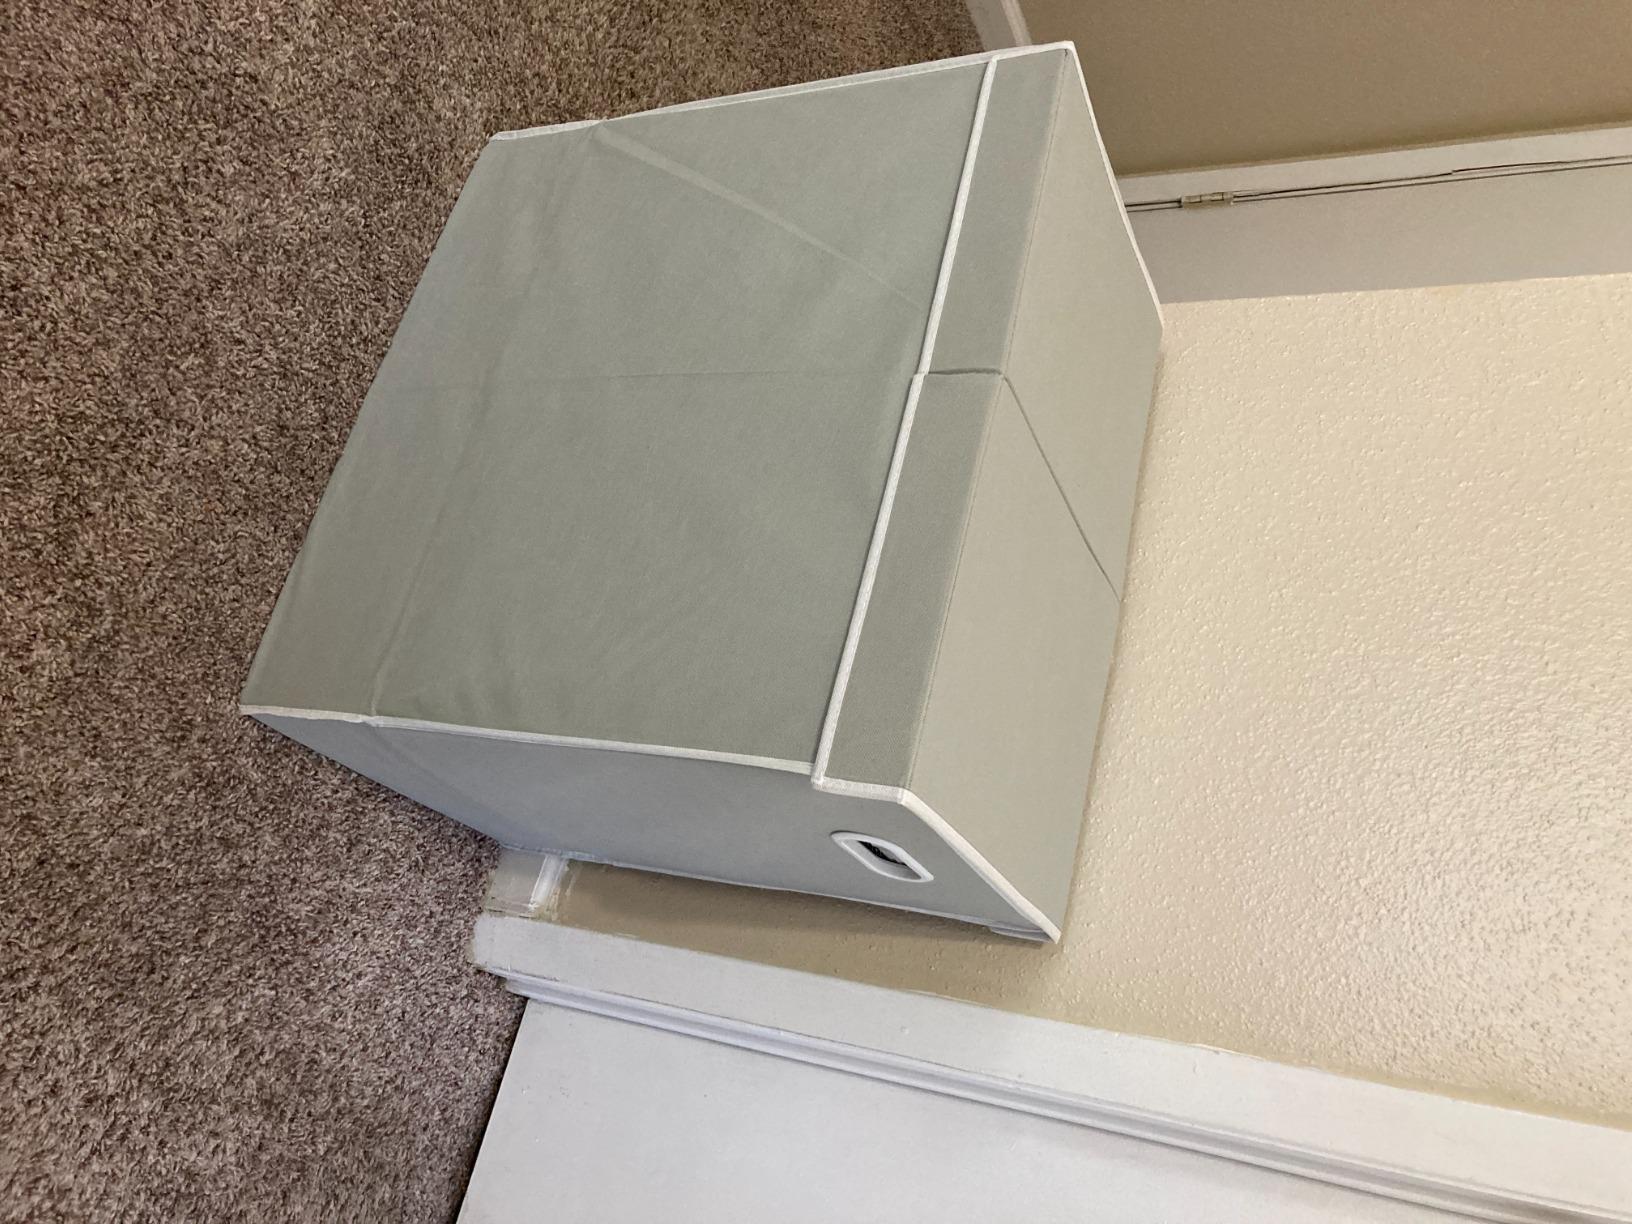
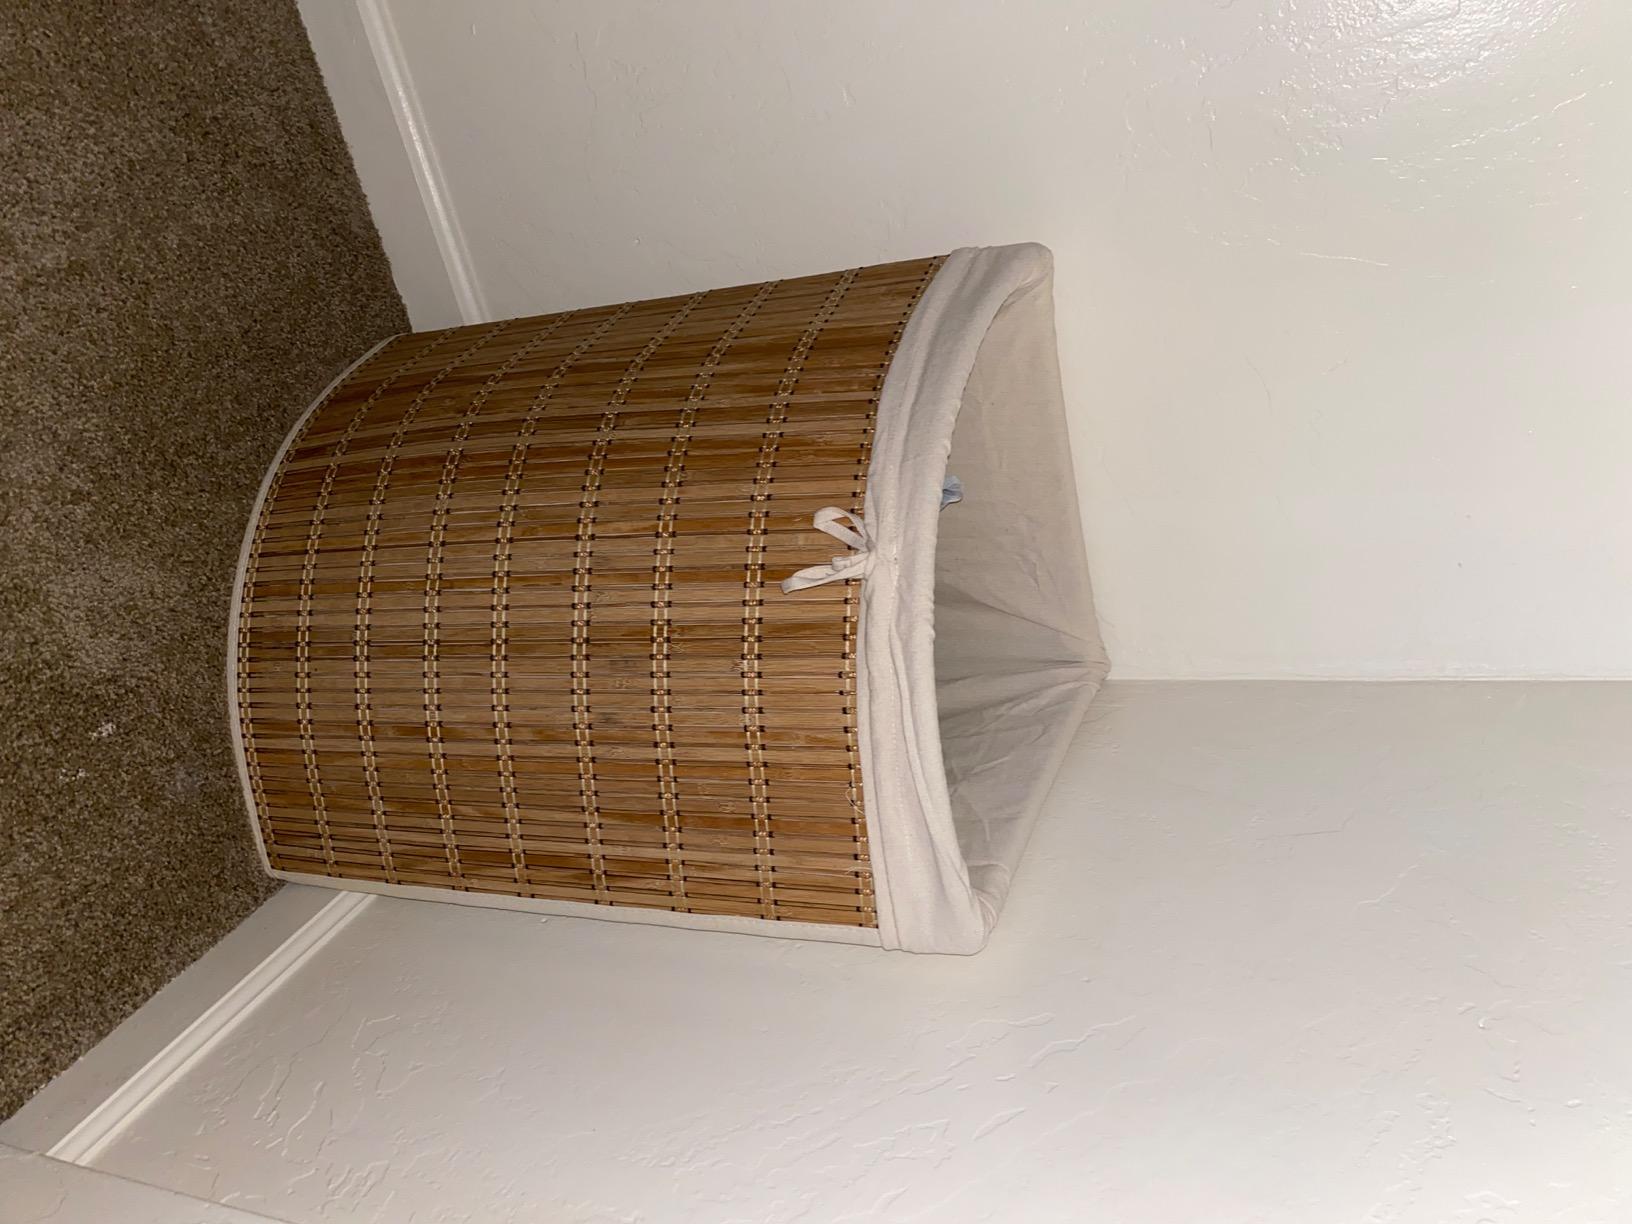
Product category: items_hamper
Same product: no